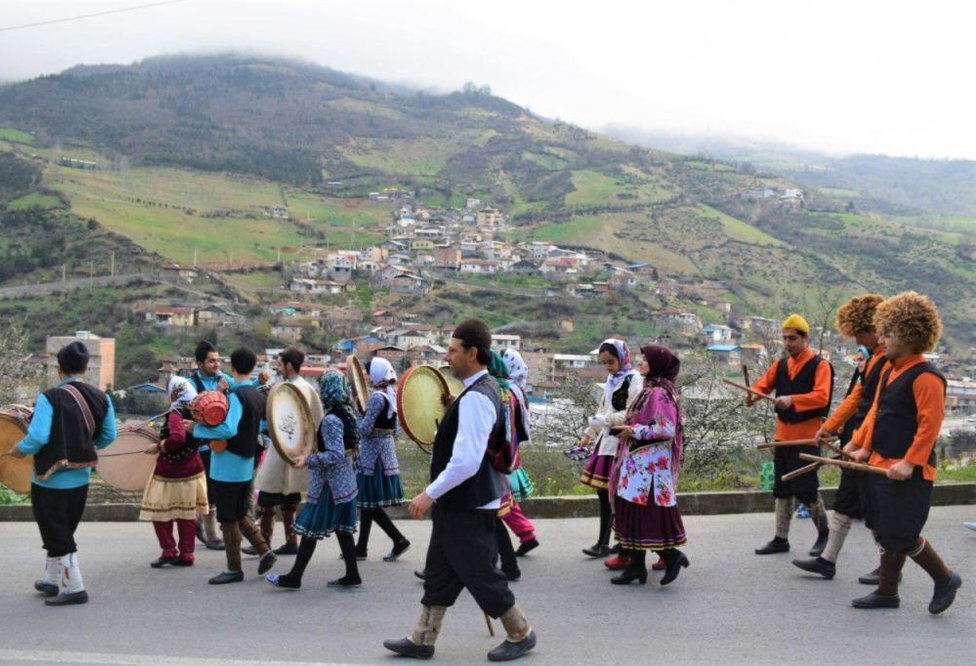
ชาวมอแซนเดรอน

ชาวมอแซนเดรอน () มีอีกชื่อว่า ชาวแทแบรี หรือ ชาวแทแบเรสถาน ( หรือ ) เป็นกลุ่มชนอิหร่าน|ชาวอิหร่าน"Area handbook for Iran", Harvey Henry Smith, American University (Washington, D.C.), Foreign Area Studies, page 89Academic American Encyclopedia By Grolier Incorporated, page 294"The World Book Encyclopedia", World Book, Inc, 2000, page 401ที่เป็นชนพื้นเมืองในภูมิภาคทะเลแคสเปียนของประเทศอิหร่าน พวกเขาอาศัยอยู่ที่ชายฝั่งตอนใต้ของทะเลแคสเปียนและเป็นส่วนหนึ่ีงของอดีตภูมิภาคที่มีชื่อว่าแทแบรีสถาน เทือกเขาแอลโบร์ซเป็นชายแดนตอนใต้ของพื้นที่ที่ชาวมอแซนแดรอนอาศัยอยู่ Ethnologue report for language code:mzn
File:Stamp-Mazandaran.JPG|thumb|200px|right|ชุดพื้นเมืองของชาวมอแซนเดรอนในแสตมป์อิหร่านสองดวง (ค.ศ. 1978)
== อ้างอิง ==
หมวดหมู่:ชาวมอแซนเดรอน| 01
หมวดหมู่:กลุ่มชาติพันธุ์อิหร่าน
หมวดหมู่:กลุ่มชาติพันธุ์ในประเทศอิหร่าน
หมวดหมู่:บุคคลจากจังหวัดมอแซนเดรอน|.
หมวดหมู่:แทแบรีสถาน
หมวดหมู่:ภาษามอแซนเดรอน
หมวดหมู่:กลุ่มชาติพันธุ์ในตะวันออกกลาง